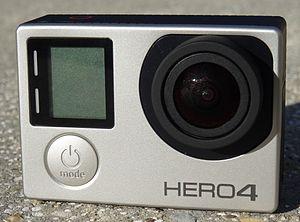
Cyclisme &amp
La caméra HERO est une caméra d'action commercialisée depuis 2004 par la société GoPro.